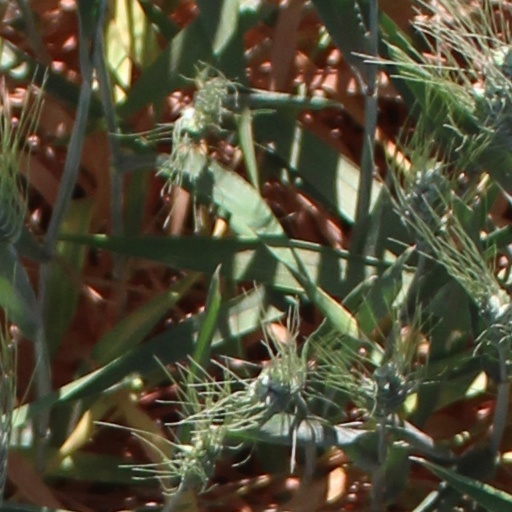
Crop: wheat